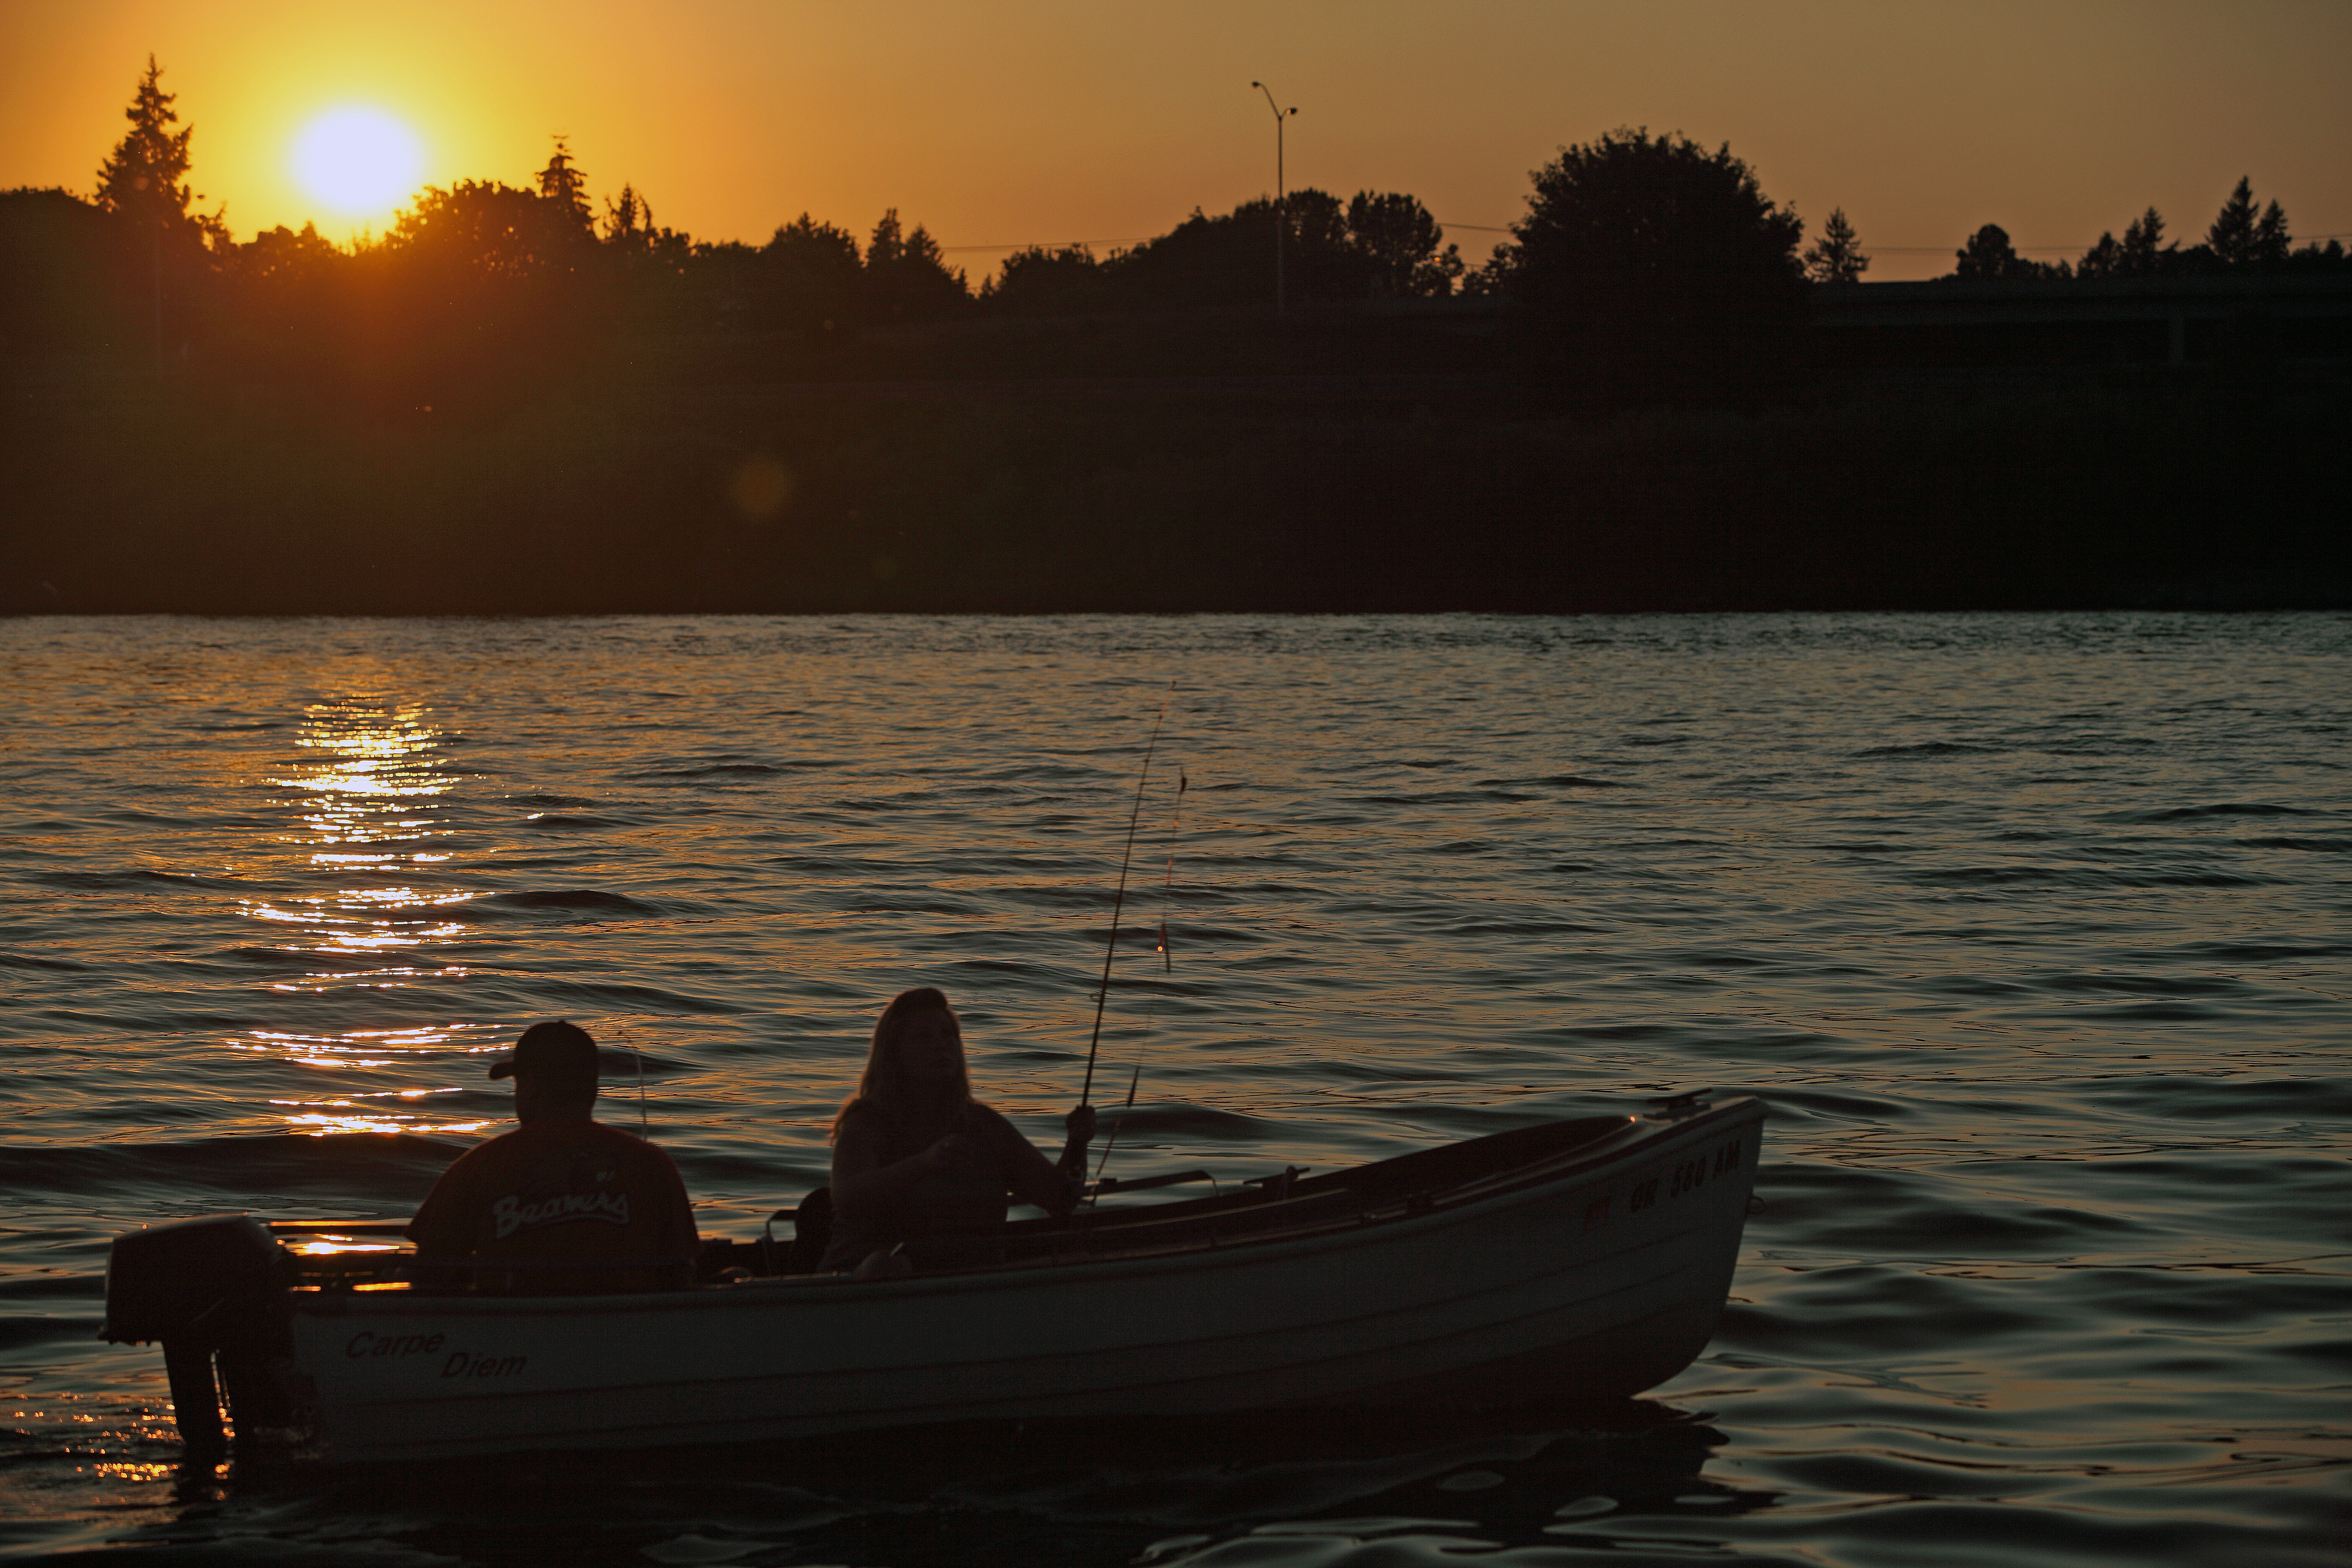
sea, sunrise, sunset, boat, morning, lake, river, summer, dusk, evening, reflection, vehicle, fishing, canon, park, bay, eos, boating, motor, mark, ii, 5d, series, fantasy, at, tones, watercraft, salem, oregon, ian, sane, willamette, riverfront, thecoast, part3, watercraft rowing